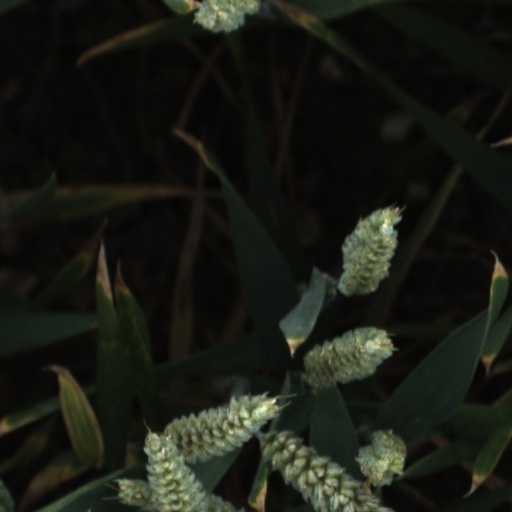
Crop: wheat